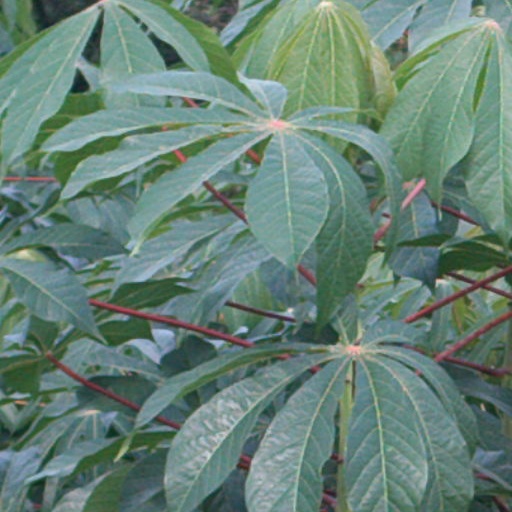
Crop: cassava